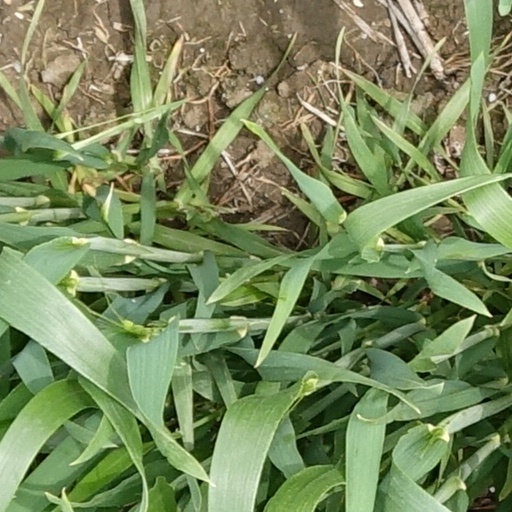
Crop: wheat